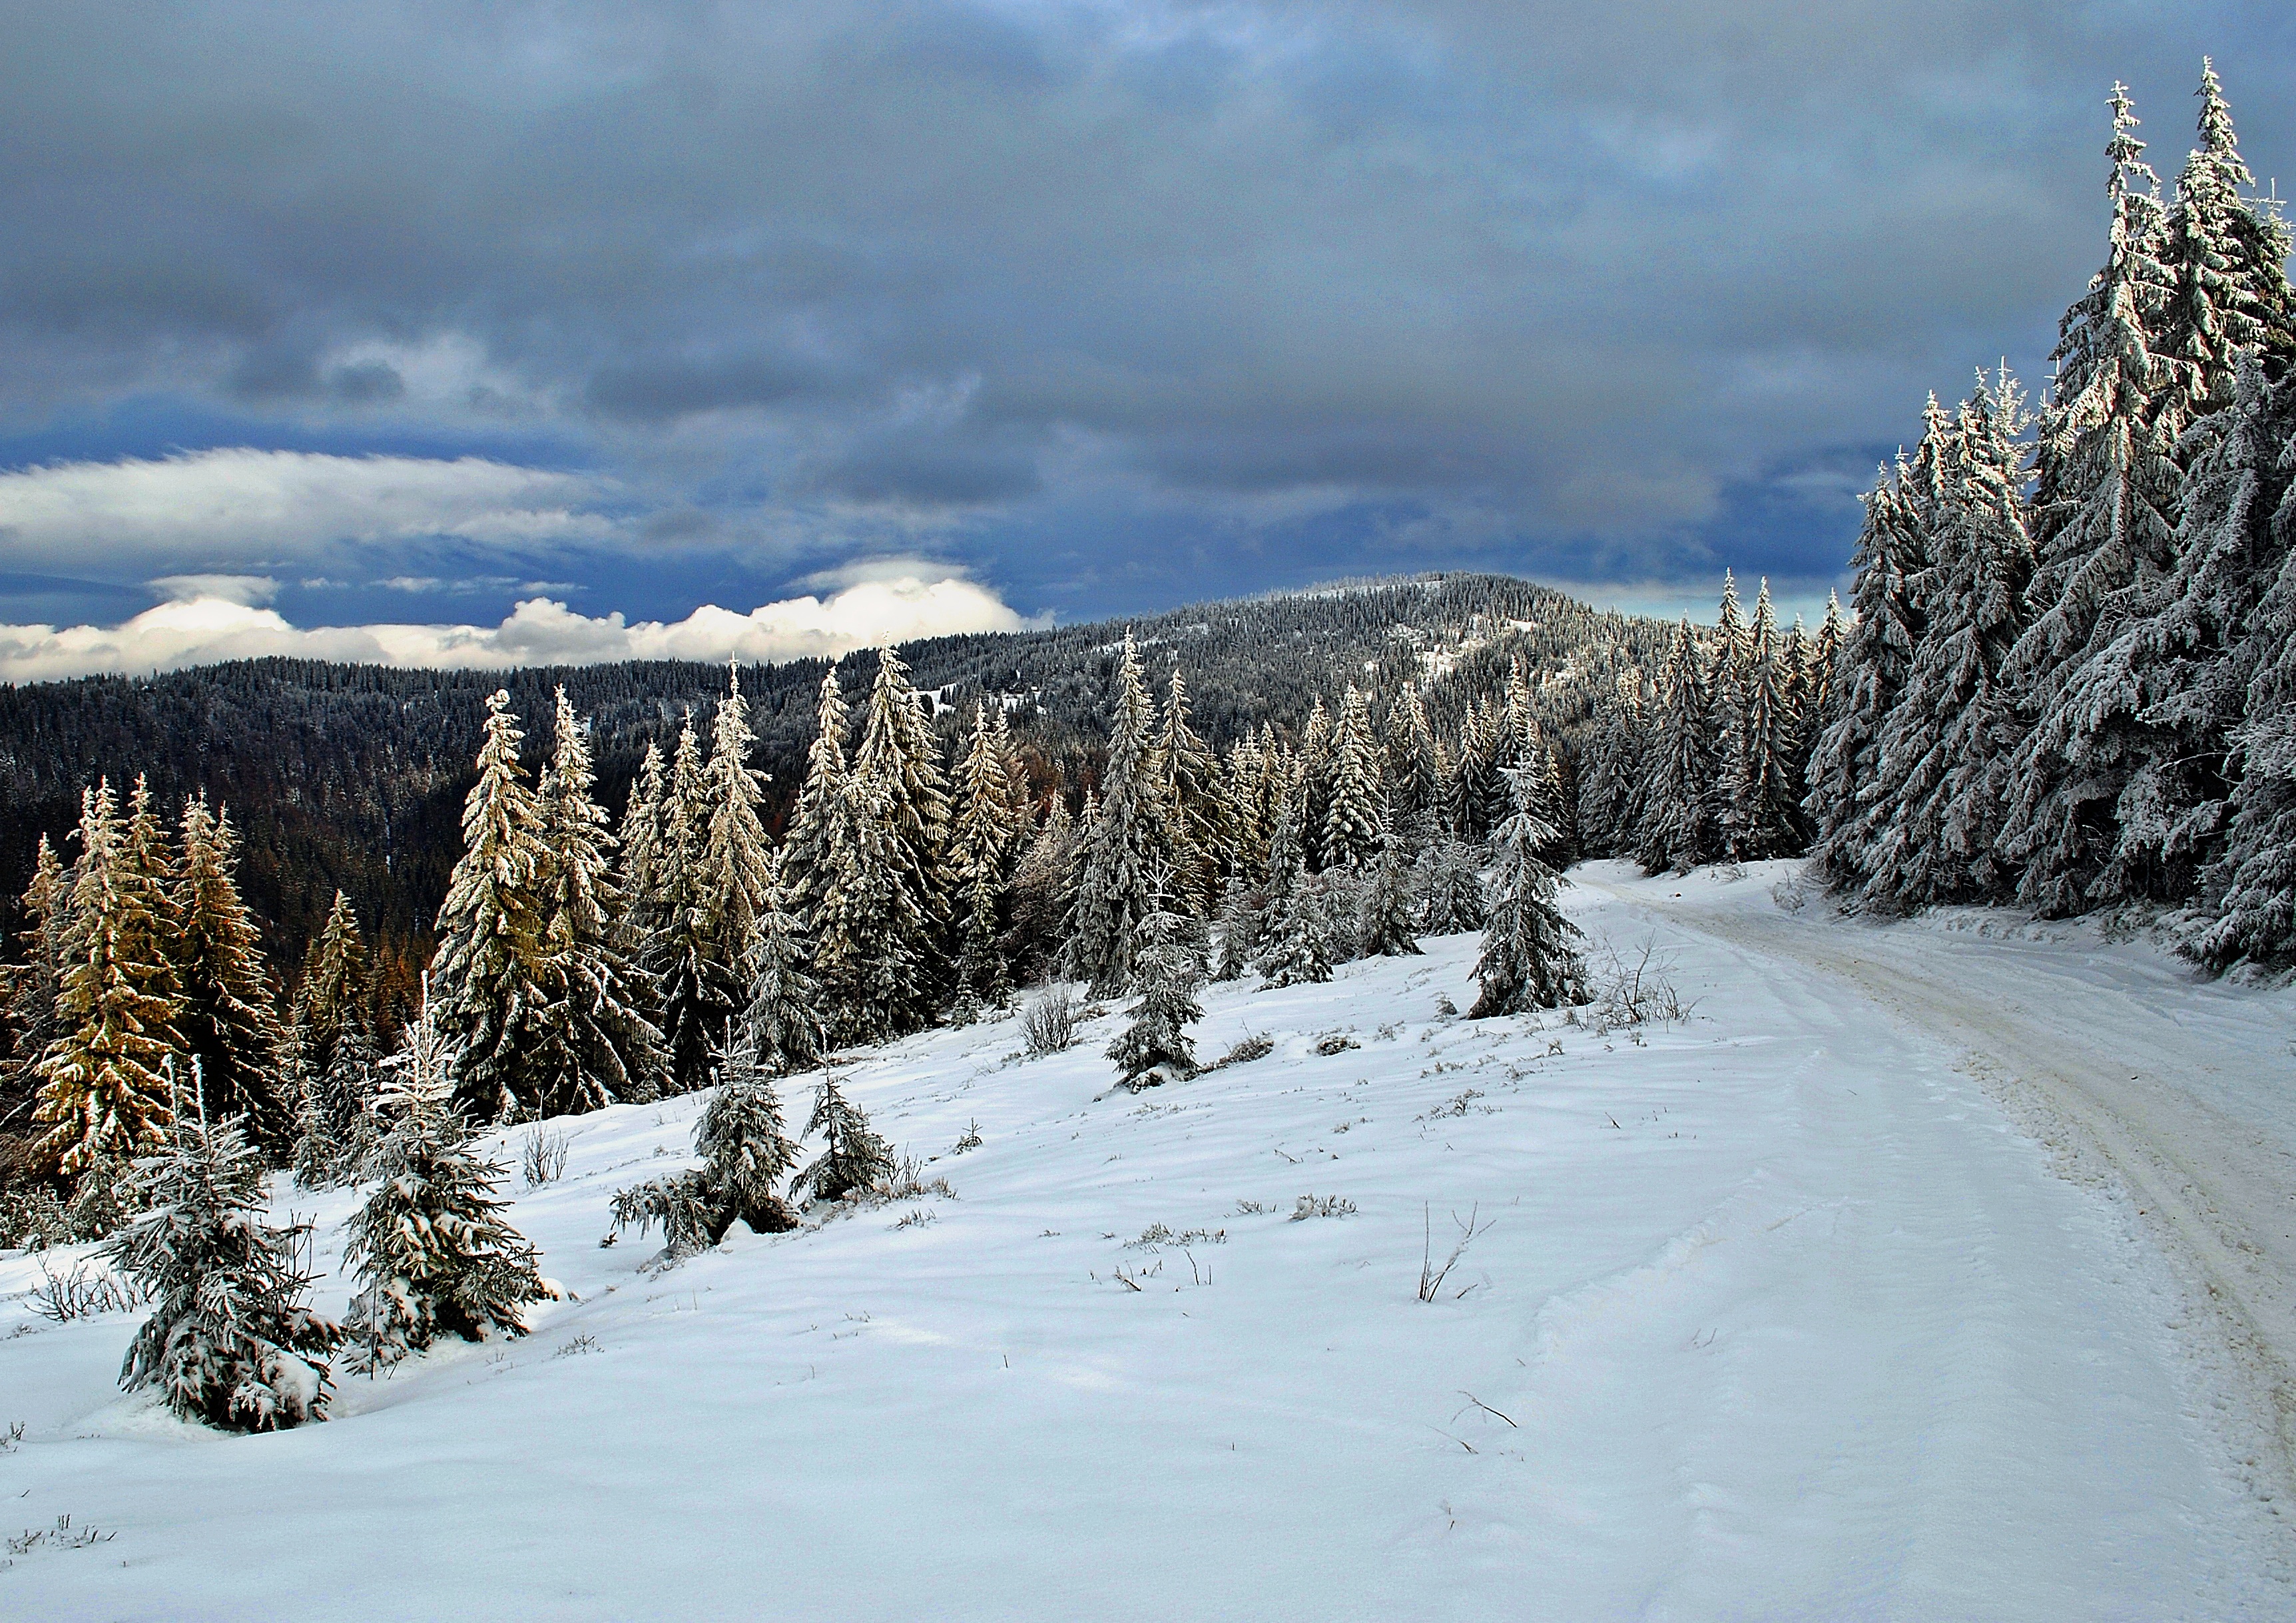
landscape, tree, forest, wilderness, mountain, snow, winter, mountain range, weather, season, ridge, alps, hot, way, piste, mountainous landforms, geological phenomenon